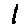
Label: 1